Claude C. Robinson

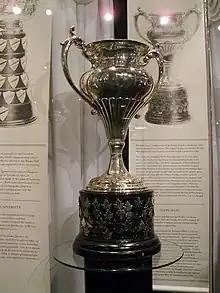
Silver bowl trophy with two large handles, mounted on a black plinth.

In November 1908, Robinson helped establish a senior amateur hockey league in Winnipeg affiliated with the Manitoba Amateur Athletic Association, and negotiated for ice time with local arena operators. Along with Victorias's Jack Pratt, he reached an agreement with the Winnipeg Auditorium to grow amateur hockey in Winnipeg. Robinson coached the Victorias to a Manitoba Hockey League championship for the 1908–09 season, and felt that his team could have competed for the newly established Allan Cup, although challenges from senior ice hockey teams were accepted only from Eastern Canada at the time. He sought to reduce in-season expenses, to have money for an end-of-season trip for the players. To uphold the principles of amateurism, he did not provide players with any spending money on sightseeing trips to New York City and Boston.